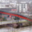
Label: bridge